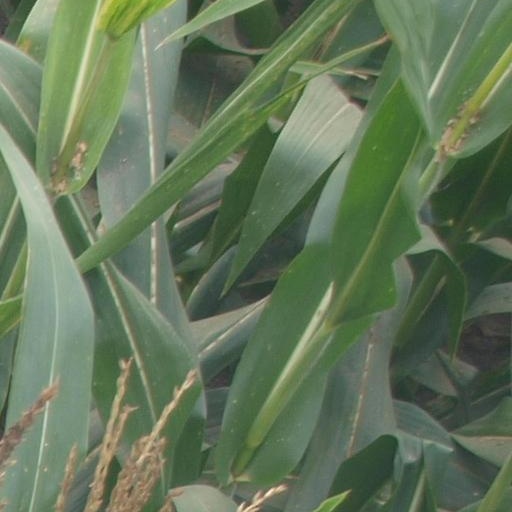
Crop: maize; corn